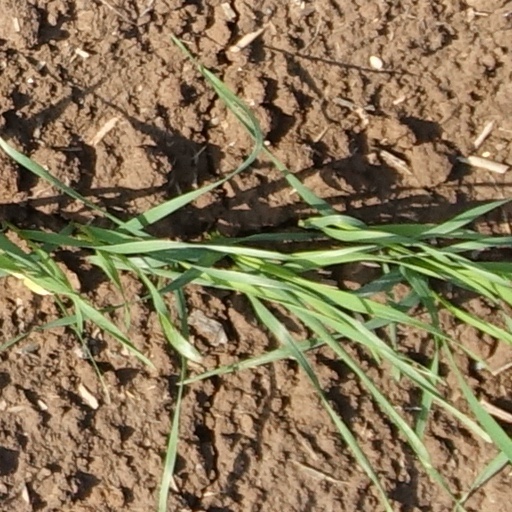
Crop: wheat